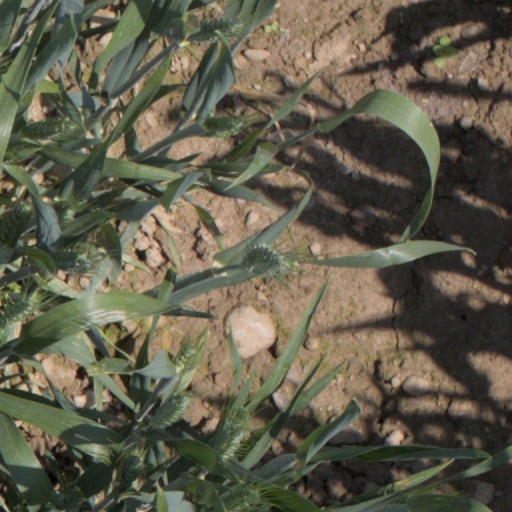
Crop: wheat